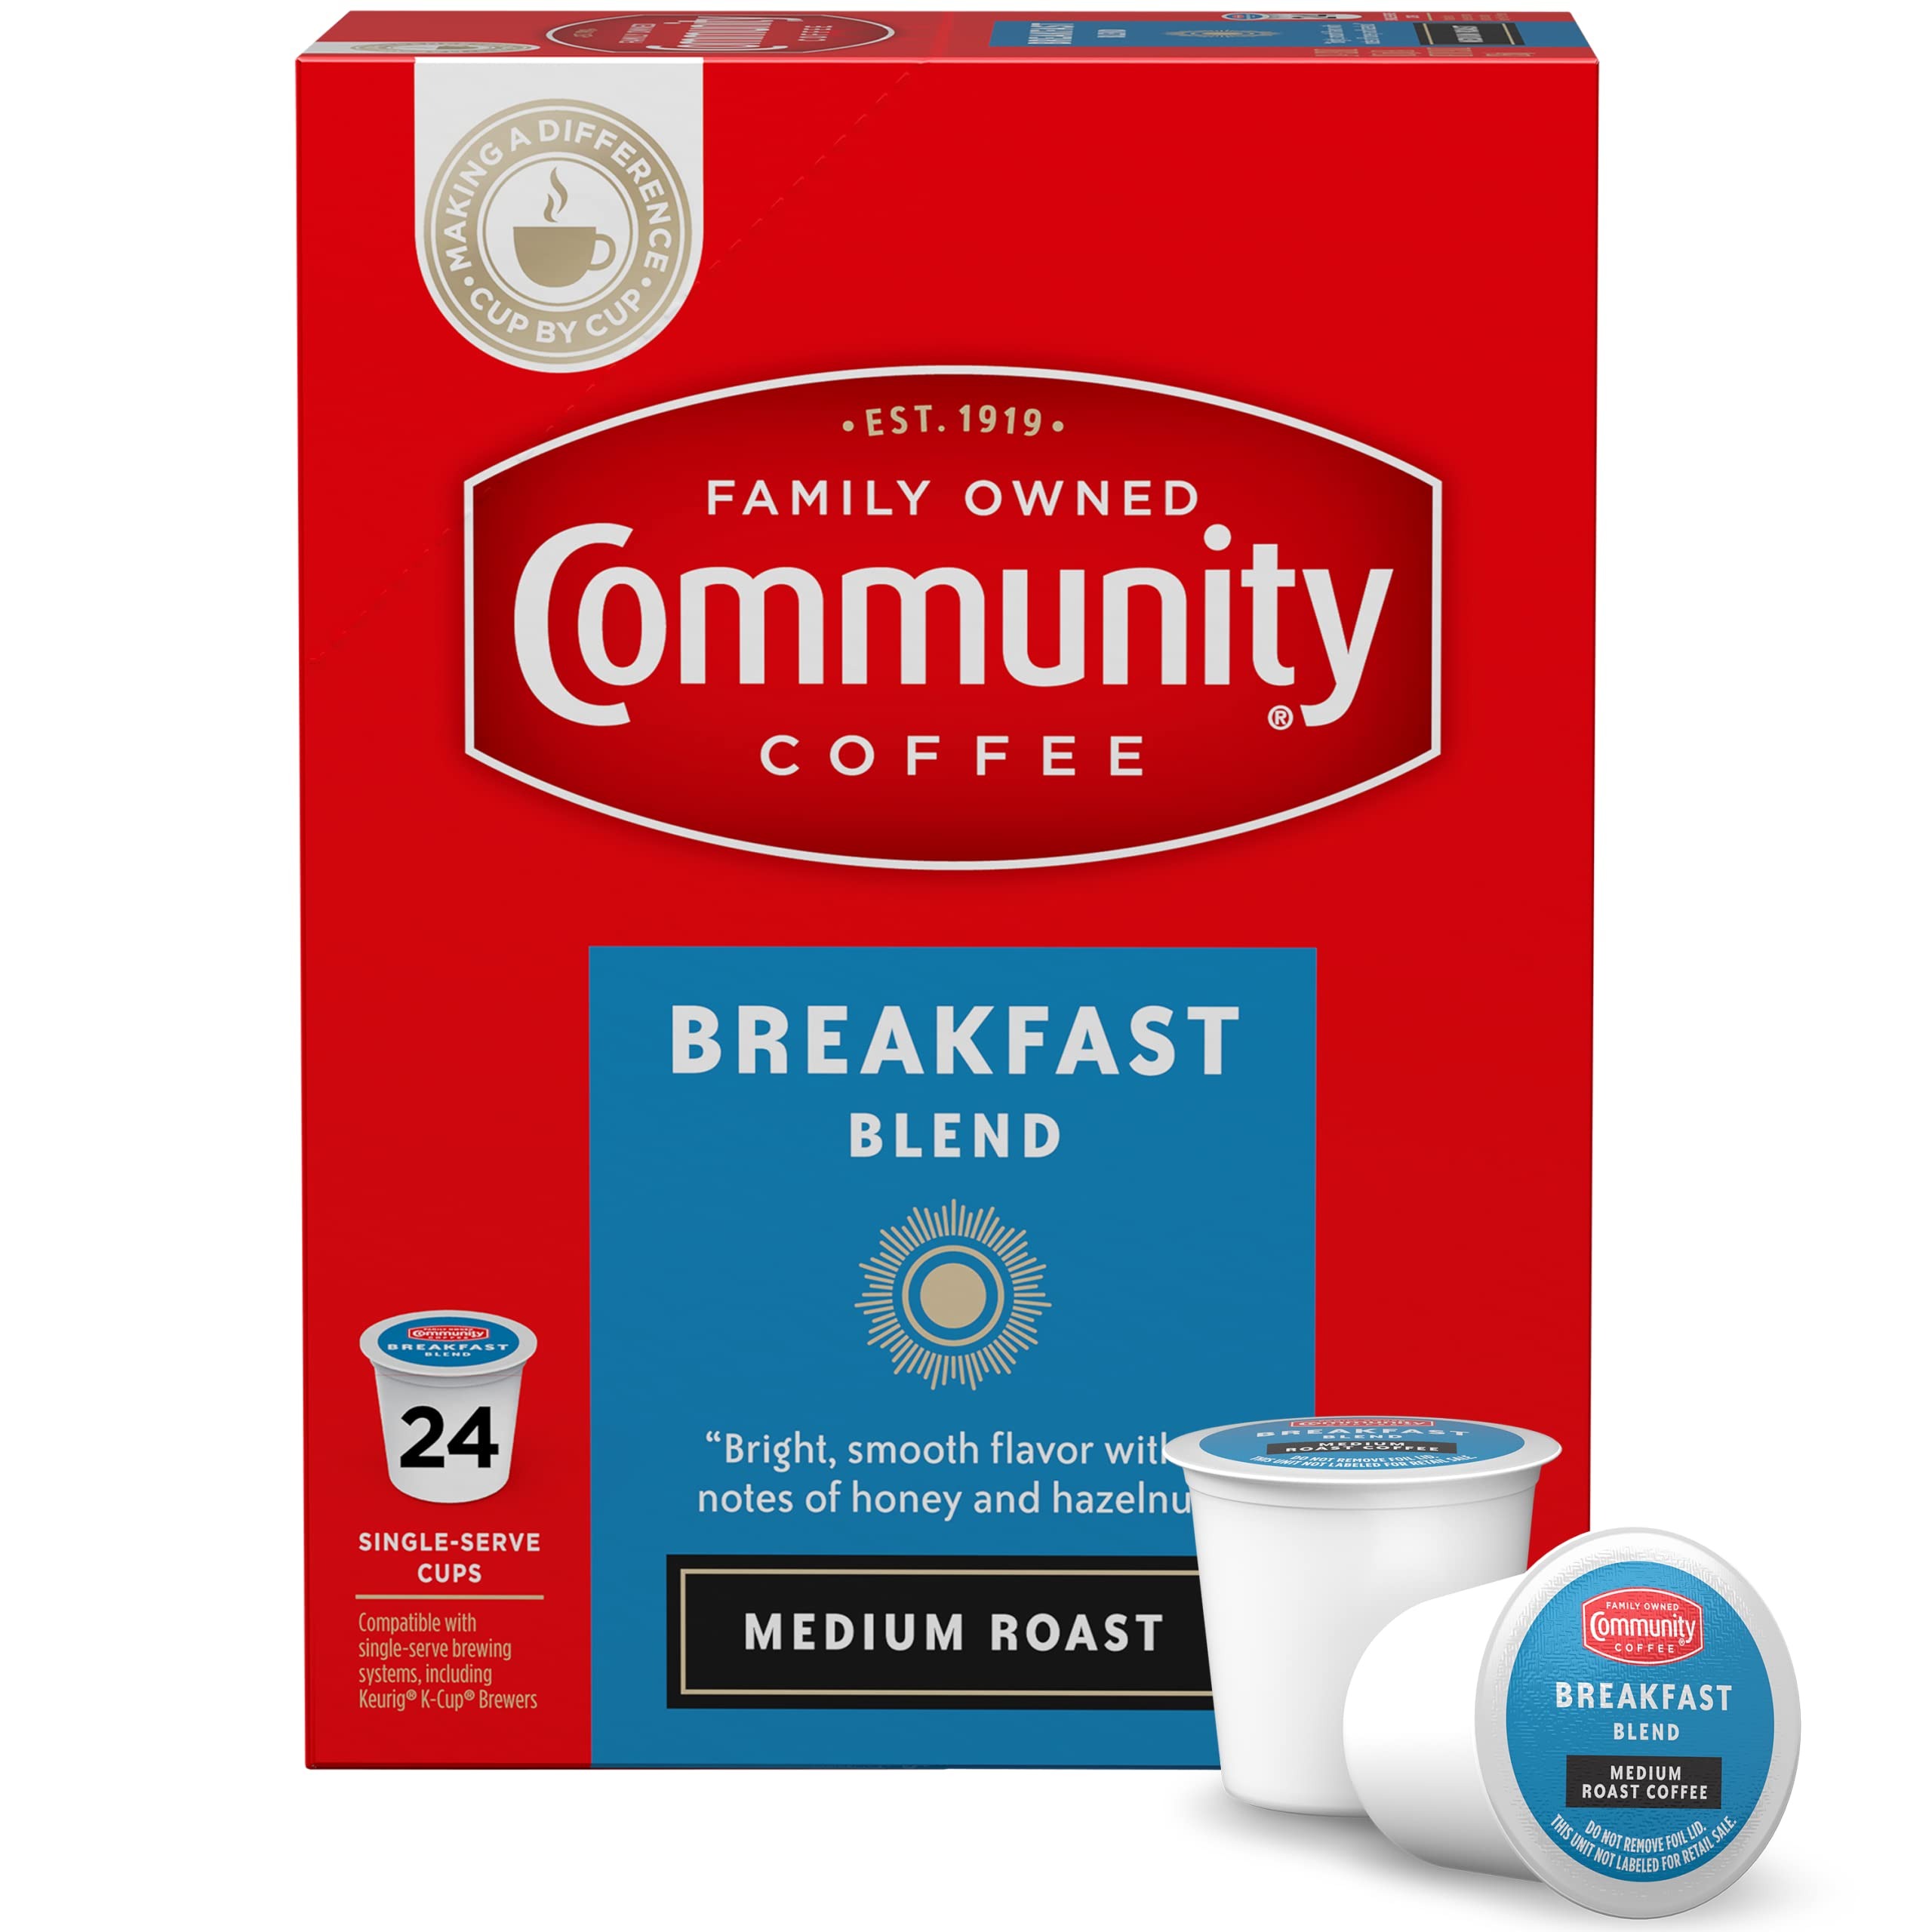
Item Name: Community Coffee Breakfast Blend 24 Count Coffee Pods, Medium Roast, Compatible with Keurig 2.0 K-Cup Brewers, 24 Count (Pack of 1)
Bullet Point 1: Breakfast Blend: Start your day with this smooth, bright, medium roast coffee with notes of honey and hazelnut; Compatible with single serve brewing systems, including Keurig 2.0 k-cup brewers
Bullet Point 2: Coffee Pods: We take high-quality 100% Arabica beans, roast and grind them to perfection, then package them in single-serve coffee pods that are Keurig 2.0 (k-cup) compatible for quick, easy brewing
Bullet Point 3: Community Is Everything: From using responsibly sourced coffee beans to programs that support military service members, local schools and more, Community Coffee gives back to our partners and local communities in every way we can
Bullet Point 4: How You Like It: We have k-cup compatible single-serve coffee pods for a quickly brewed cup; For reusable pods, we have whole beans or ground coffee for the same great Community Coffee taste
Bullet Point 5: Quality Assured: All of our coffee beans go through a rigorous scoring system for body, balance, flavor and aroma; Only then can they be considered fit to bear the Community Coffee name
Value: 24.0
Unit: Count

Price: 13.99